Chenab Rail Bridge

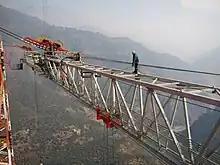
Aerial view of Chenab Bridge during construction of the arch

The construction contract was awarded to Chenab Bridge Project Undertaking, a joint venture between Indian companies Afcons Infrastructure, VSL India, and South Korean company Ultra Construction. As the construction site was located amidst the Himalayas, the construction involved several logistical challenges. Due to limited connectivity, workshops were set up at select locations on either side of the river valley. The electricity used was generated locally, and the water was transported using pipes from the river. Proofing of the foundation, and viaduct and arch was done by the British companies URS and COWI respectively. Stability analysis was done ITASCA along with IIT Delhi. Seismic analysis was done with IIT Delhi and IIT Roorkee.